Question: Please indicate a possible affordance area of fork that can be used for holding
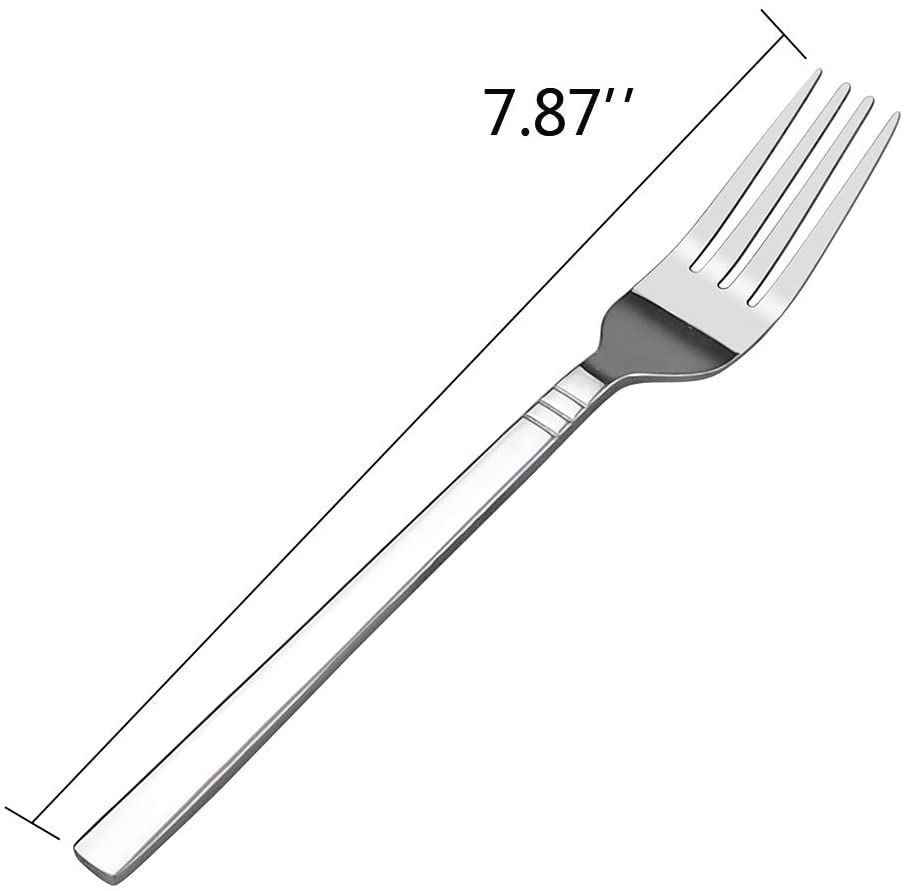
Answer: [64.141, 412.283, 562.398, 881.23]